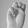
ASL letter: M